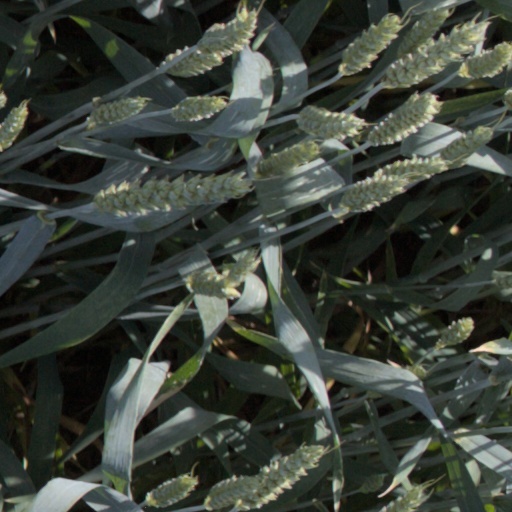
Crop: wheat